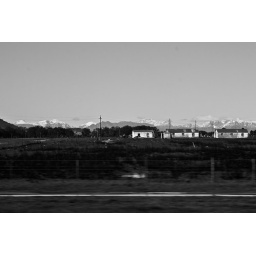
Playing around with my camera on a lovely drive between Malmesbury and Somerset West and tried my first black and white landscapes.